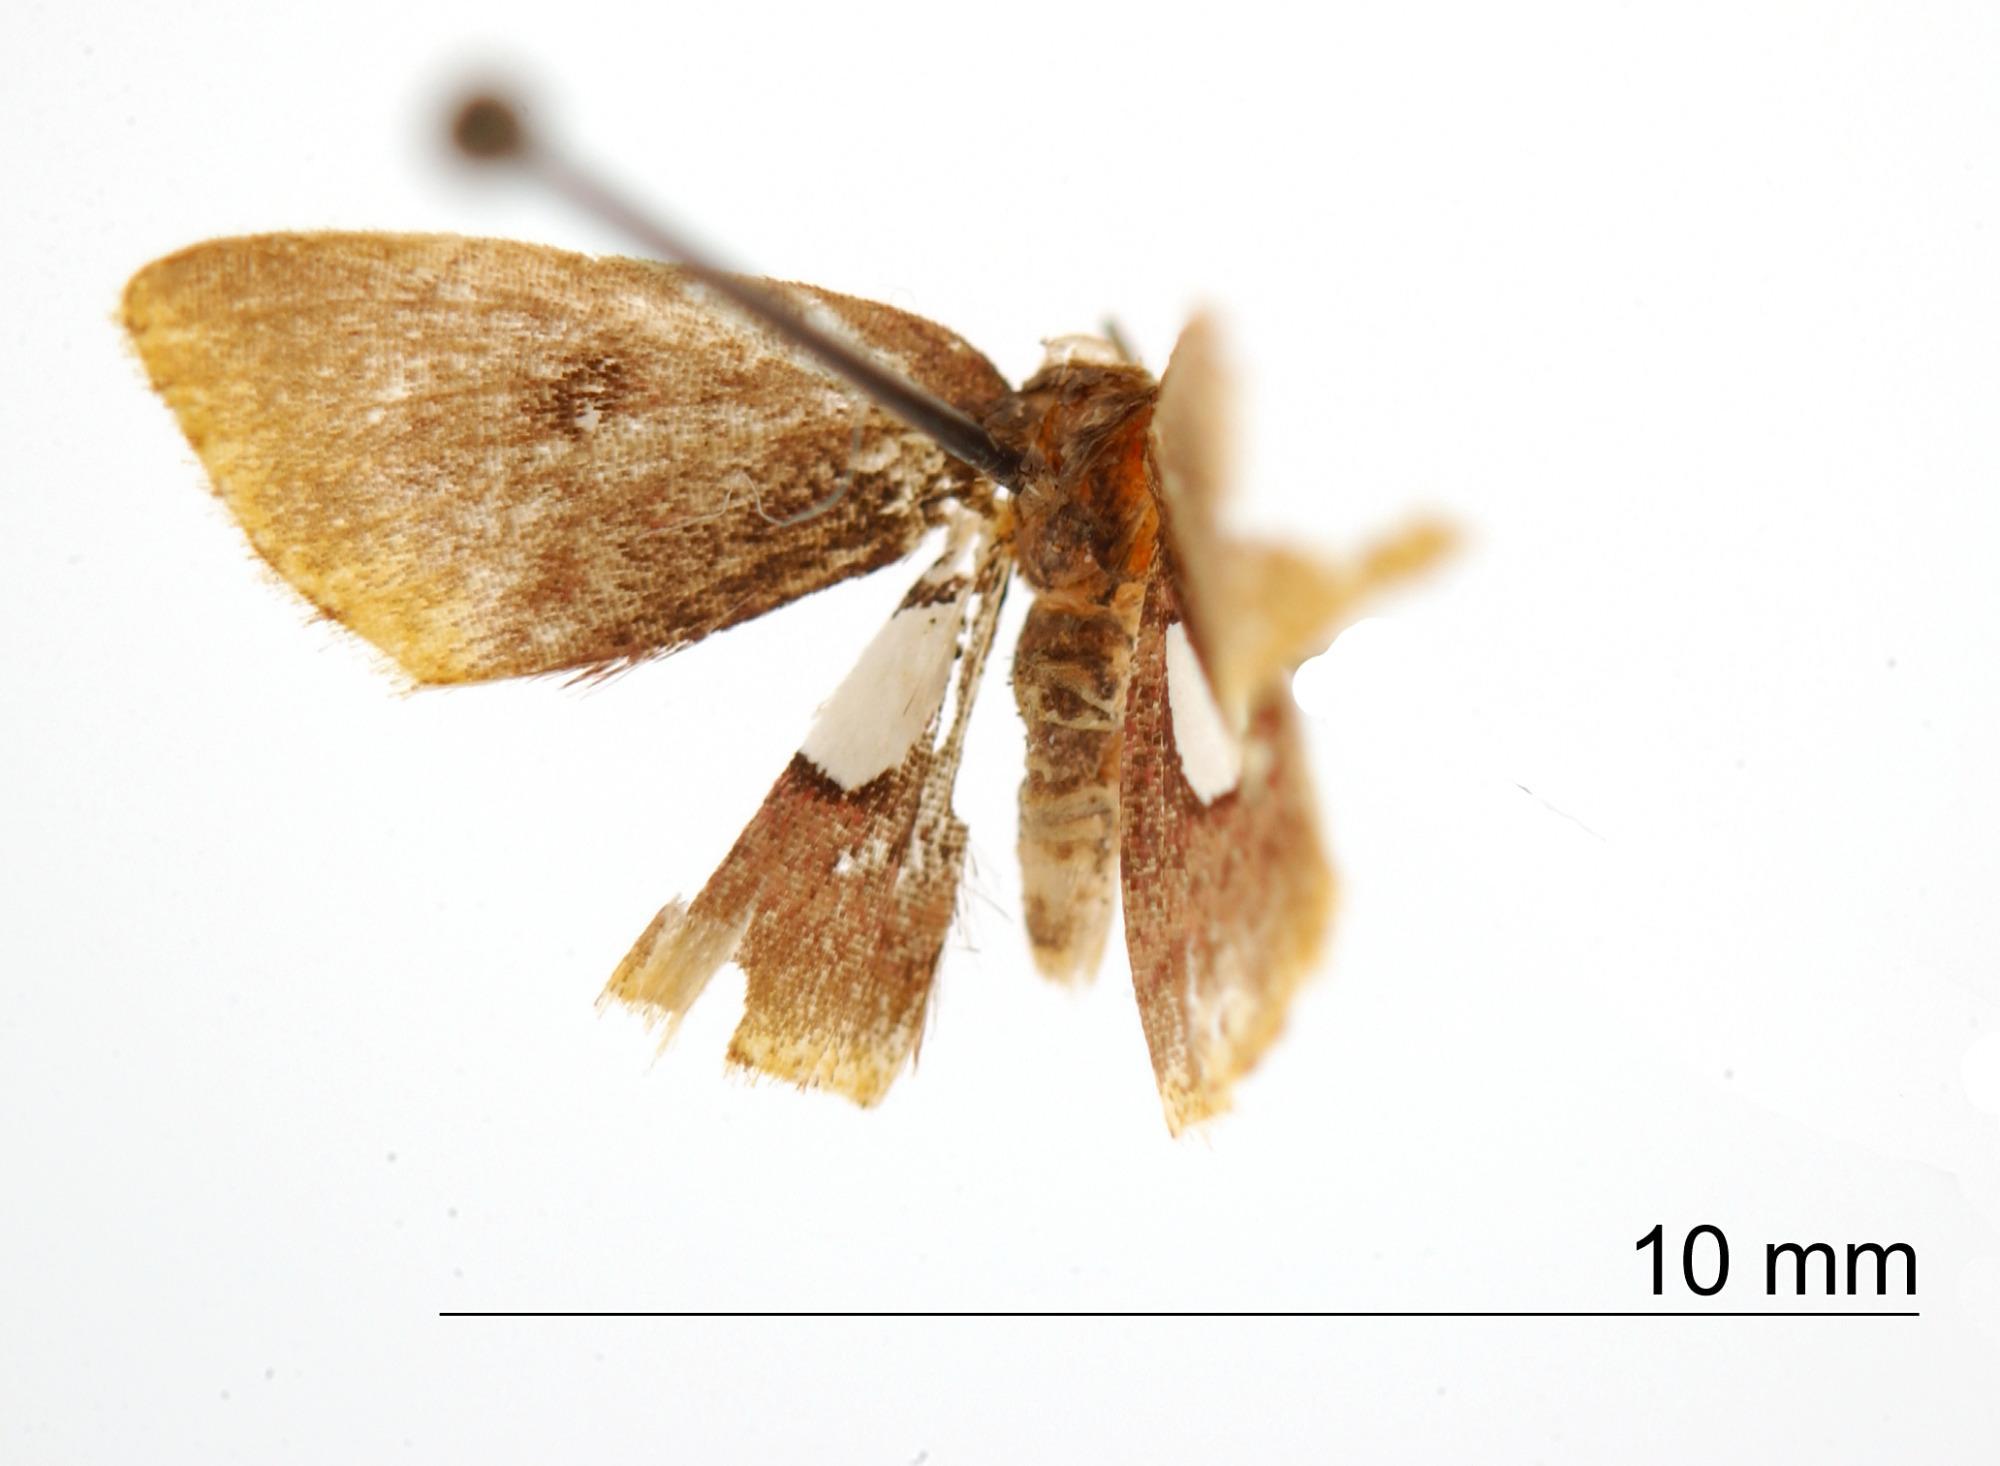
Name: Tricentra unimacula
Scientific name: Tricentra unimacula Dognin, 1911
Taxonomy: Animalia, Arthropoda, Insecta, Lepidoptera, Geometridae, Sterrhinae
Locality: St. Jean du Maroni, St. Laurant du Maroni, French Guiana